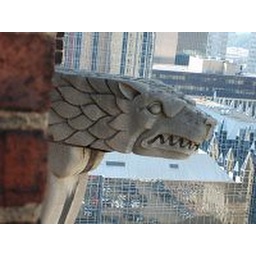
This is outside of A's window on the 18th Floor at Point Park University,The PPG office complex is in the background.